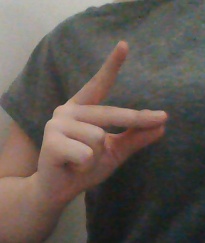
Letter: ta